Anne, Duchess of Exeter

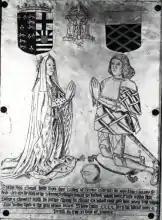
Anne with her second husband Thomas St. Leger. Monumental brass in "St Leger Chantry" (later "Rutland Chantry"), St George's Chapel, Windsor Castle

Anne of York, Duchess of Exeter, aka Anne Plantagenet (10 August 1439 – 14 January 1476), was the first child of Richard Plantagenet, 3rd Duke of York, and Cecily Neville. She was thus the eldest sister of kings Edward IV (1461–1483) and Richard III (1483–1485) and their siblings Edmund, Earl of Rutland; Elizabeth of York, Duchess of Suffolk; Margaret, Duchess of Burgundy; and George Plantagenet, 1st Duke of Clarence.